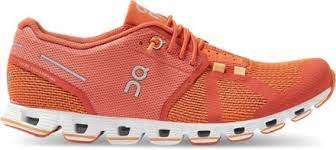
Label: Clog